Milring, New South Wales

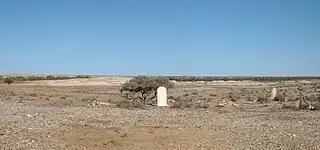
Country around Milring

Milring Parish is a remote rural locality and civil parish of Evelyn County in far northwest New South Wales. located at 29°54′29″S 141°40′53″E.